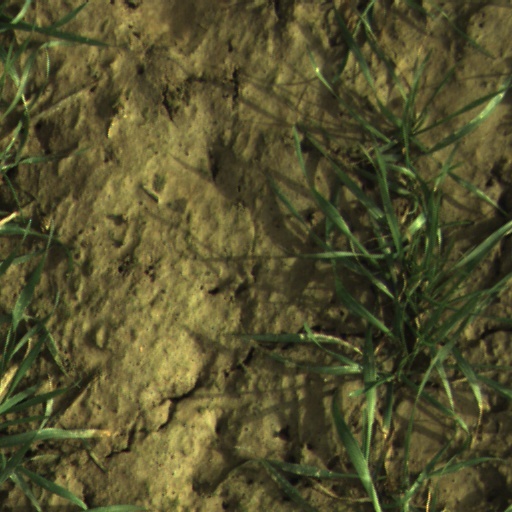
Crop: wheat